Economic bubble

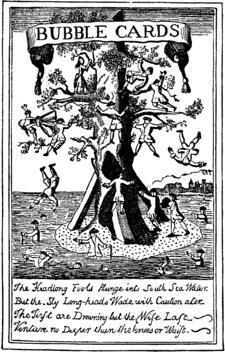
A card from the South Sea Bubble

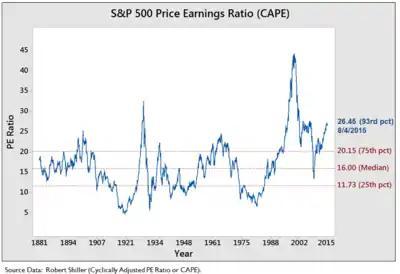
CAPE based on data from economist Robert Shiller's website, as of 8/4/2015. The 26.45 measure was 93rd percentile, meaning 93% of the time investors paid less for stocks overall relative to earnings.

The term "bubble", in reference to financial crisis, originated in the 1711–1720 British South Sea Bubble, and originally referred to the companies themselves, and their inflated stock, rather than to the crisis itself. This was one of the earliest modern financial crises; other episodes were referred to as "manias", as in the Dutch tulip mania. The metaphor indicated that the prices of the stock were inflated and fragile – expanded based on nothing but air, and vulnerable to a sudden burst, as in fact occurred.